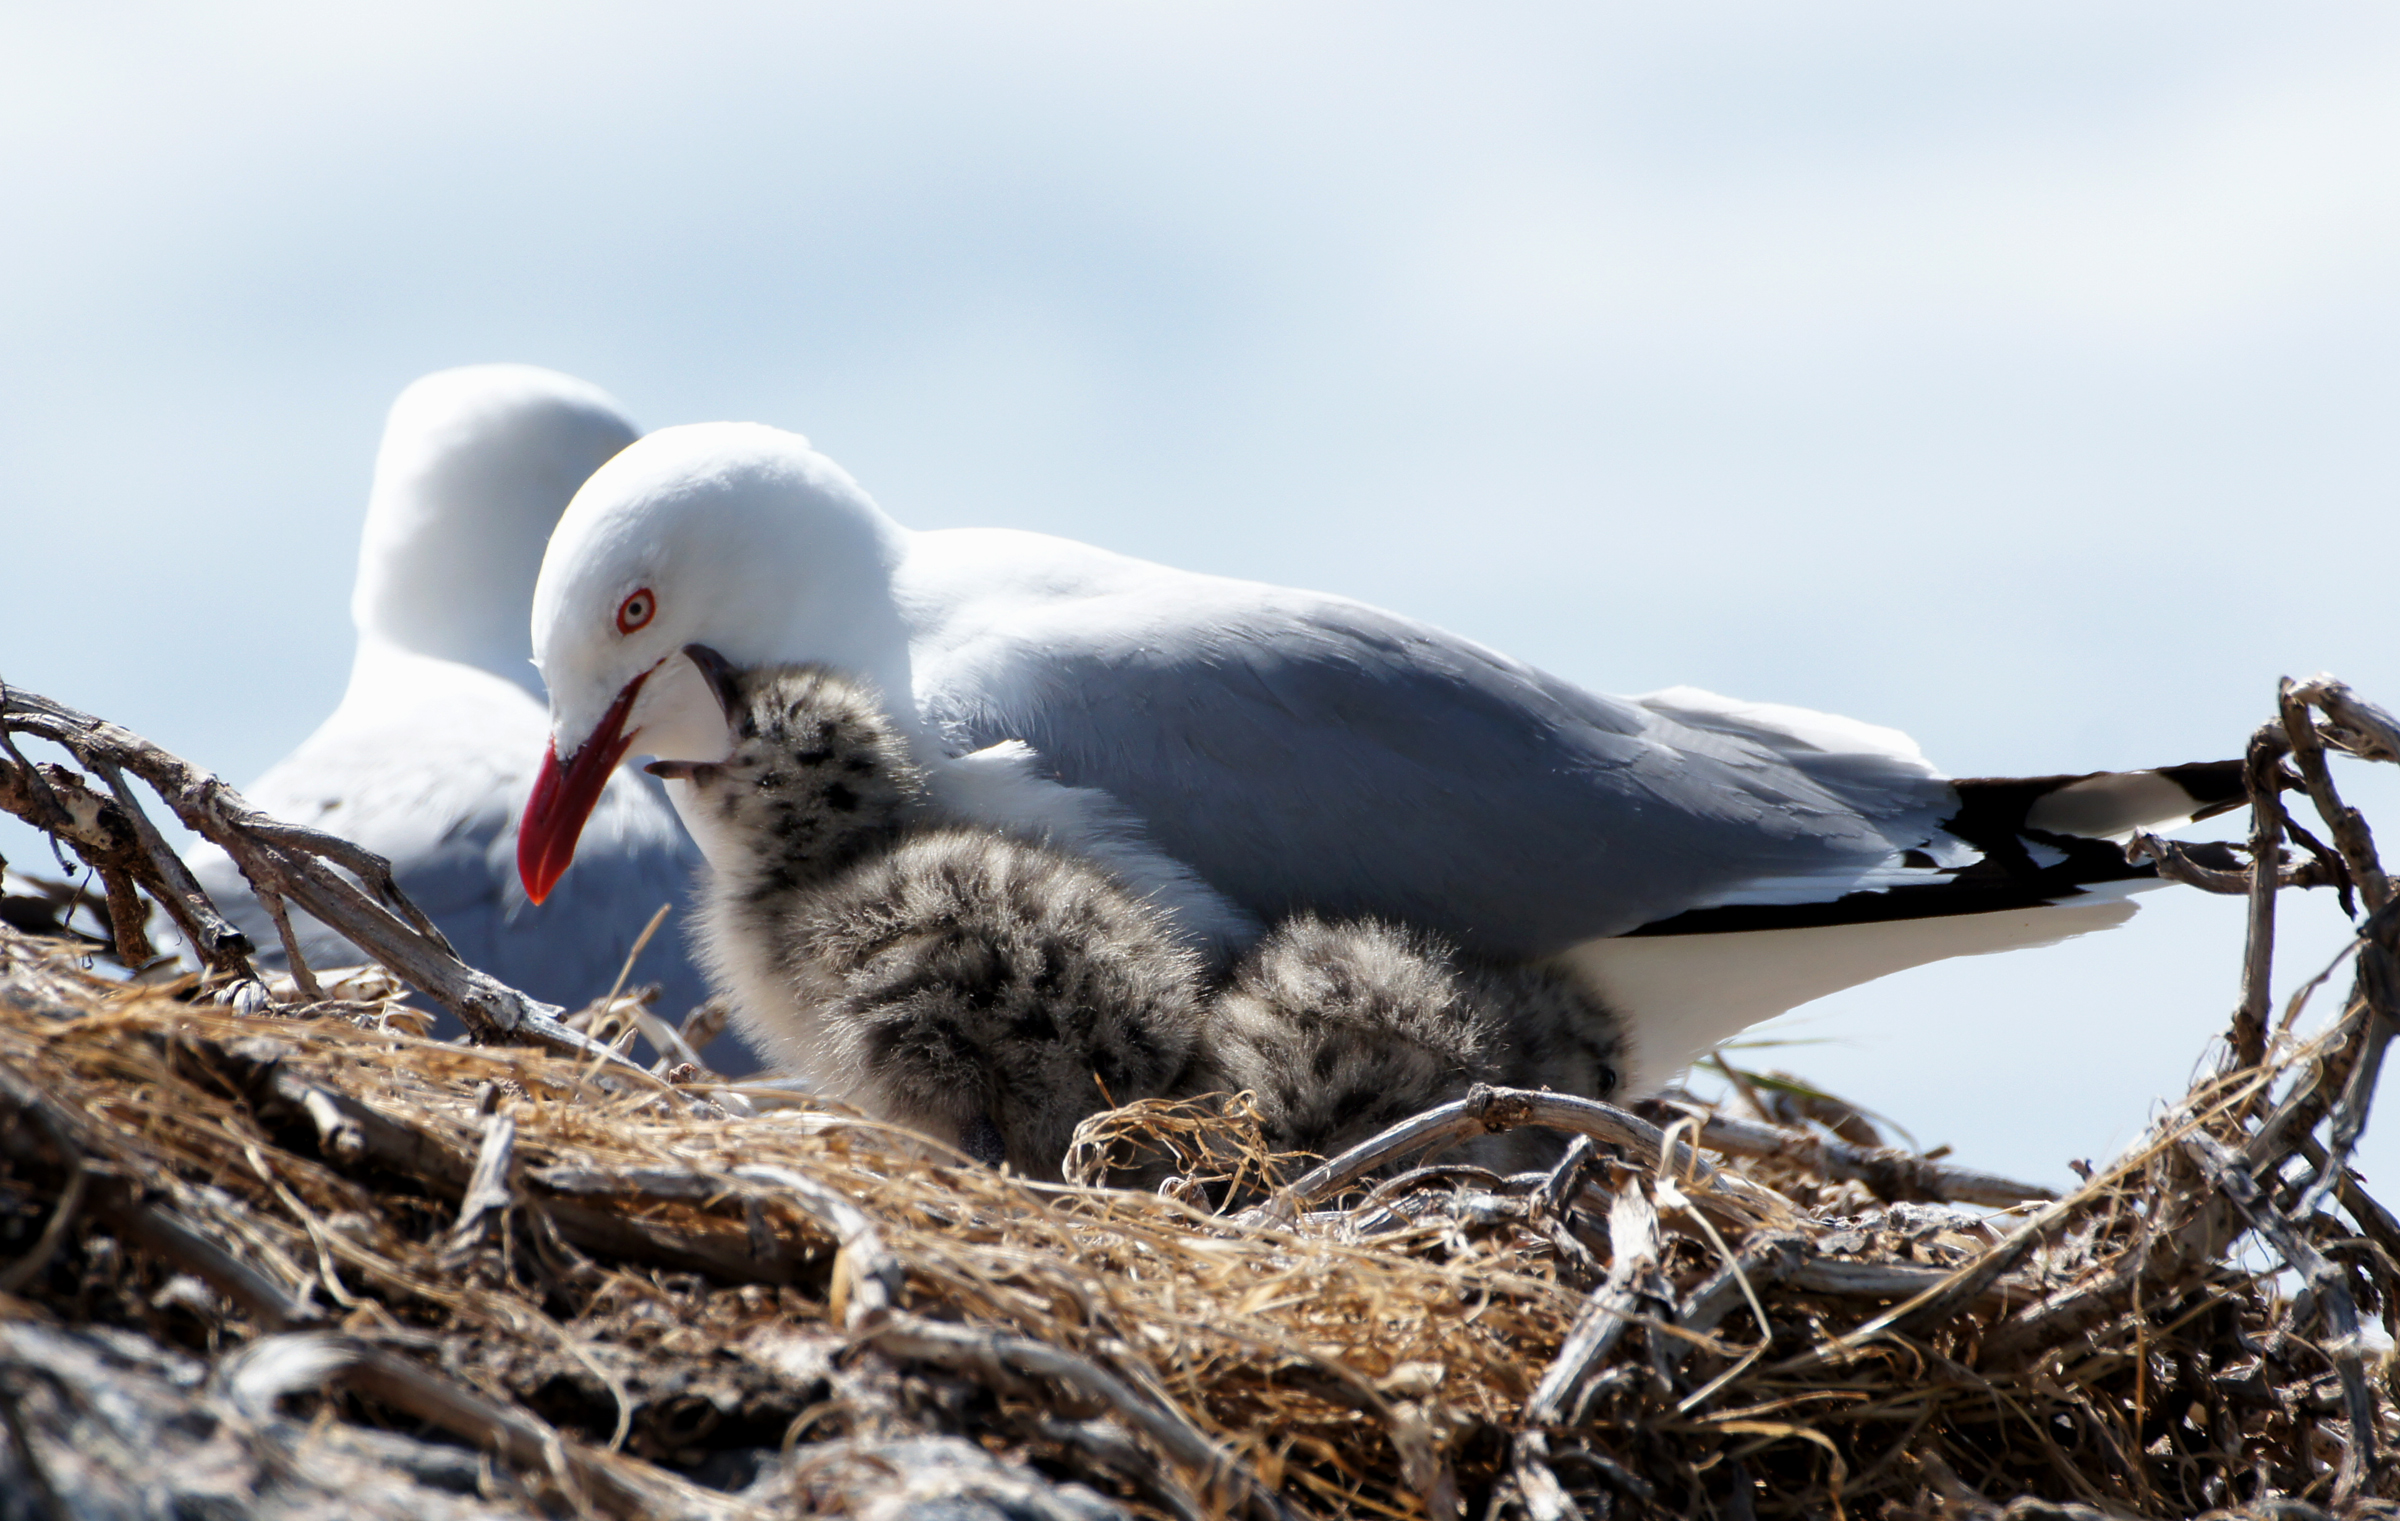
sea, bird, seabird, wildlife, beak, baby, fauna, stork, gulls, vertebrate, marinebirds, flickrsbestcreatures, redbilledgull, aquaticbirds, birdsinthewild, fluffychicks, babybirds, larusnovaehollandiae, pelagicbirdwatching, charadriiformes, ciconiiformes